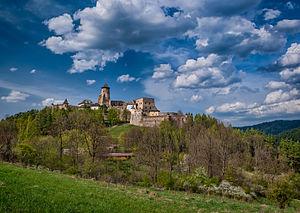
Szepes est un ancien comitat du royaume de Hongrie, fondé au XIᵉ siècle.
Le district de Stará Ľubovňa est l'un des 79 districts de Slovaquie dans la région de Prešov.
Le château de Ľubovňa est un château situé à Stará Ľubovňa dans le nord-est de la Slovaquie.